Atlanta Motor Speedway

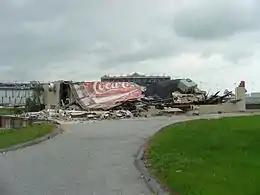
Tornado damage to the facility caused by Hurricane Cindy in 2005.

Atlanta Motor Speedway is next to the concurrent U.S. Route 41 and U.S. Route 19, along with Georgia State Route 20. As of 2015, the track had a reported capacity of 71,000, with recent estimates being unknown due to the track's parent company, SMI, refusing to release capacity statistics as late as 2021. At its peak, the facility held a maximum of 124,000 according to a 2010 report by the Atlanta Magazine. The track complex also features a nine-story condominium complex called Tara Place. It was completed in 1994 and features 46 units along with a ballroom. In total, the facility covers around 850 acres of land.